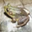
Label: frog